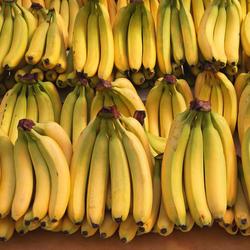
Label: Banana